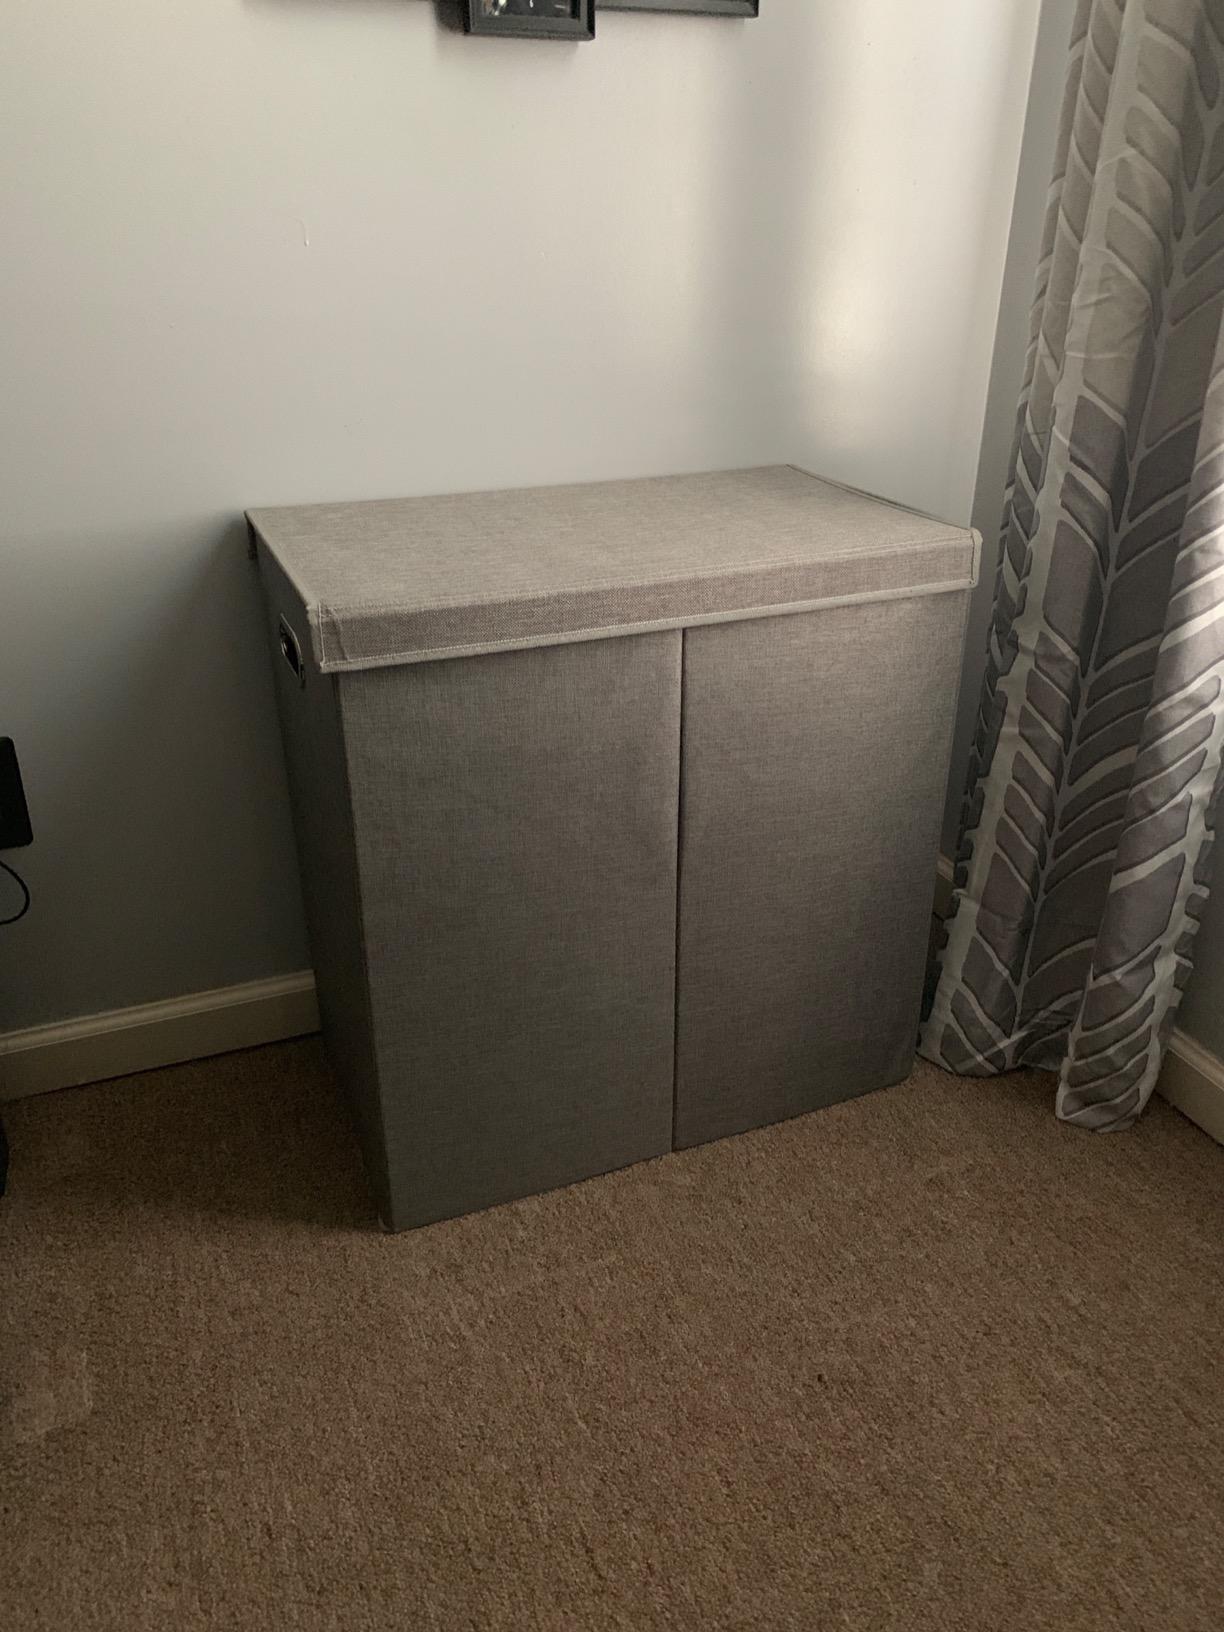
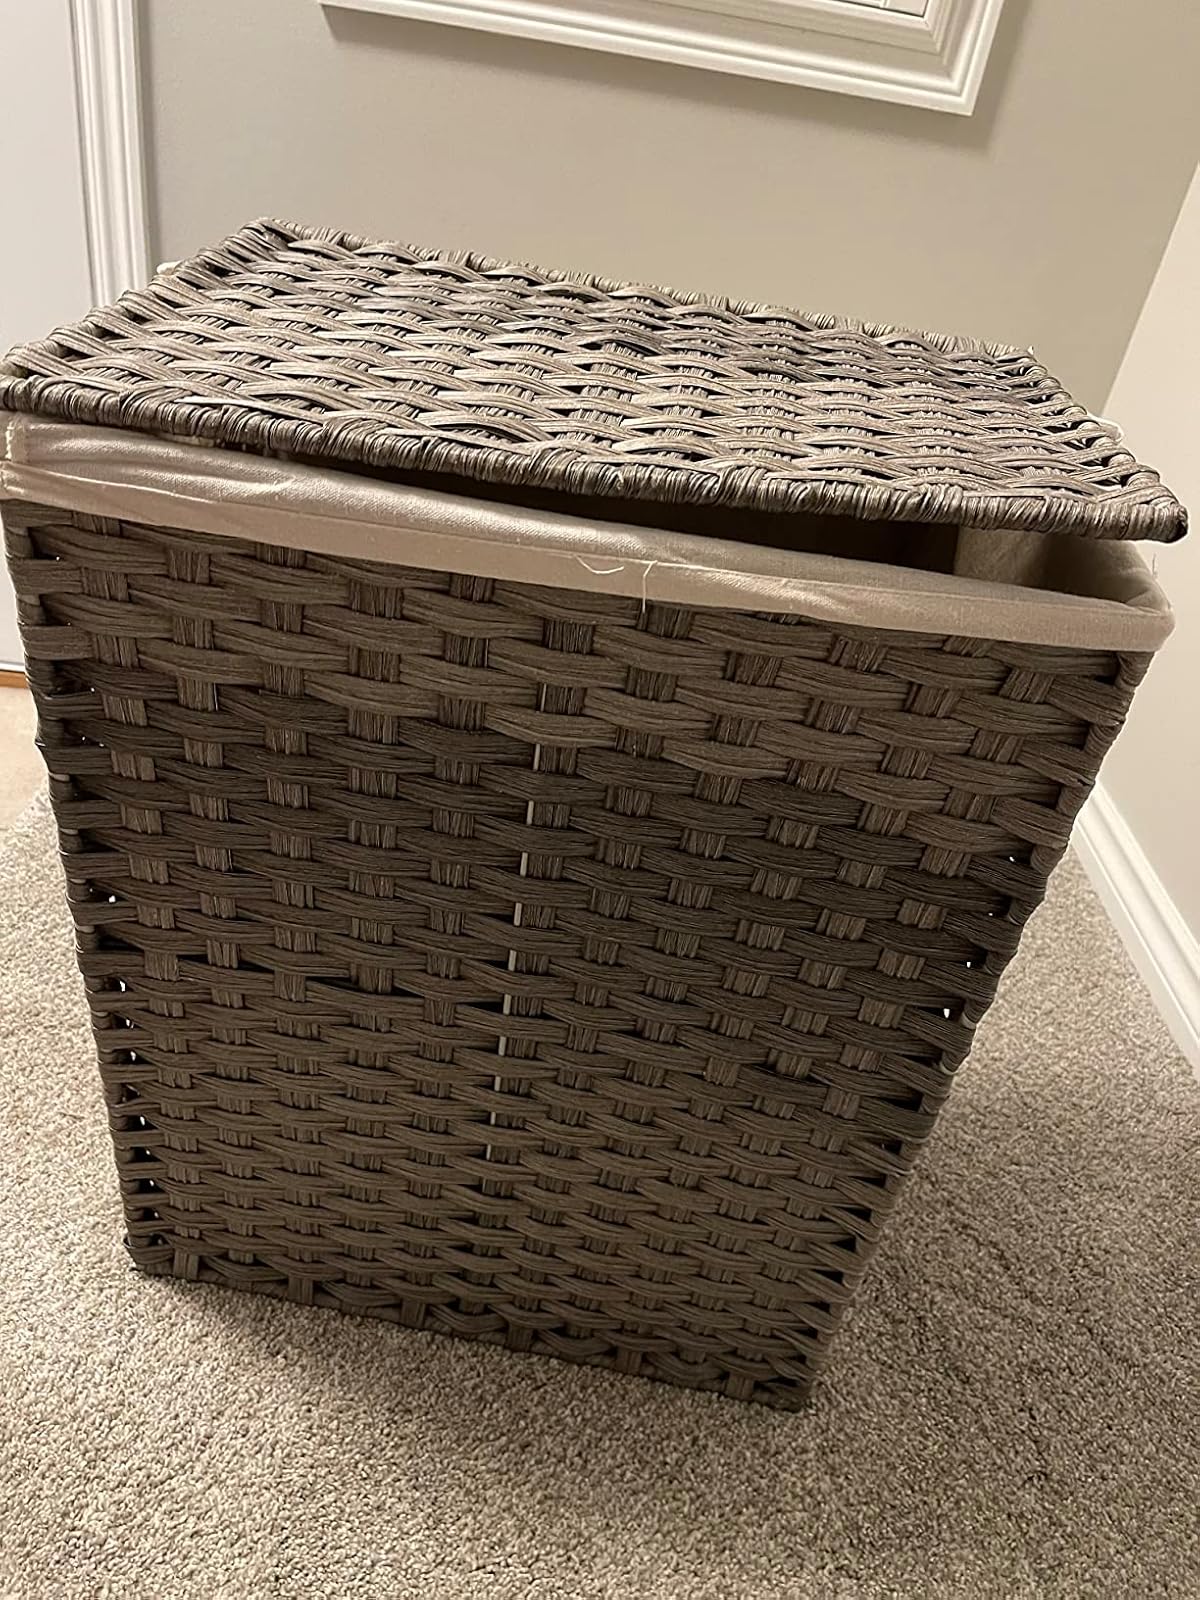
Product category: items_hamper
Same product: no